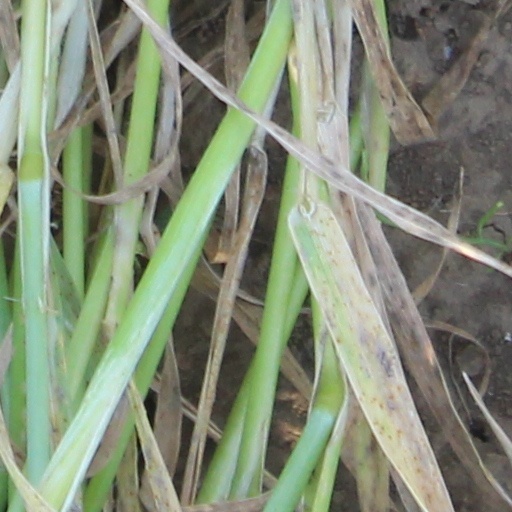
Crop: wheat